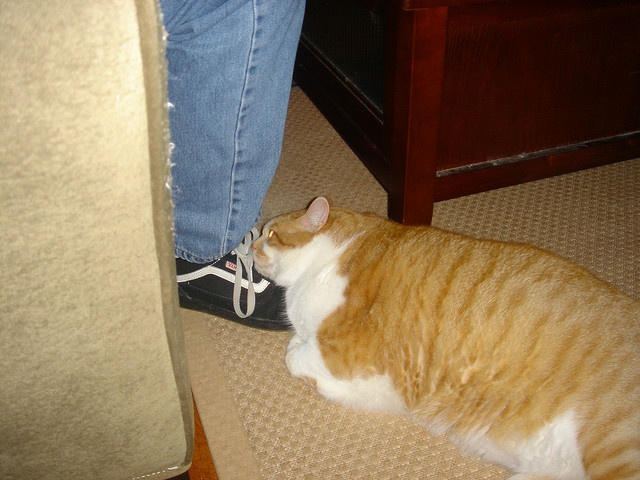
a fat cat laying on the floor while playing iwth a shoe lace
A fat cat laying on the floor with his head laying on someone's foot.
A cat that is laying down near a shoe.
A cat rubbing its head against a person's shoe.
A cat laying with its head on someone's shoe